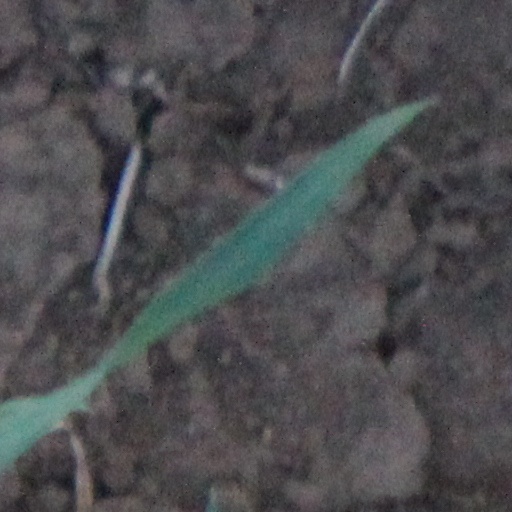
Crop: wheat